Kazumura Cave

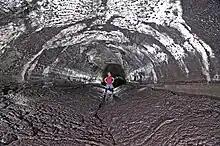
Arched passages in the main tube show the classic lava tube shape. The floor was the crust on a former lava lake that fell inward as it drained from beneath.

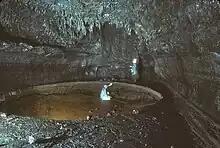
Collapse into a round lava lake after it drained. The source of the lava is the lavafall in the background.

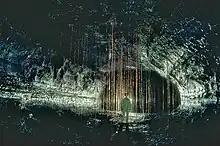
A forest of sensitive tree roots in the main corridor of Kazumura.

Kazumura Cave is a lava tube and has been surveyed at 40.7 miles (65.5 km) long and 3,614 feet (1,102 m) deep making it the longest and deepest lava tube in the world. The cave is located on the island of Hawaiʻi on the eastern slope of Kīlauea. Kīlauea is the most recently active volcano on the Big Island. The ʻAilāʻau lava flow that contains Kazumura Cave originated from the Kīlauea Iki Crater about 500 years ago.